Polish Museum, Rapperswil

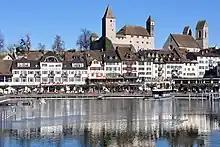
Schwanen Hotel, Rapperswil, with castle in the background

The Polish Museum also features a library, now housed in the "Burghof" house (seat of the Polish cultural foundation "Libertas"), down the hill from the castle and at the top of a flight of broad steps leading up from the town. The library holds some 20,000 volumes on Polish history and culture, including works in western-European languages. The library's book catalog is accessible on the internet.